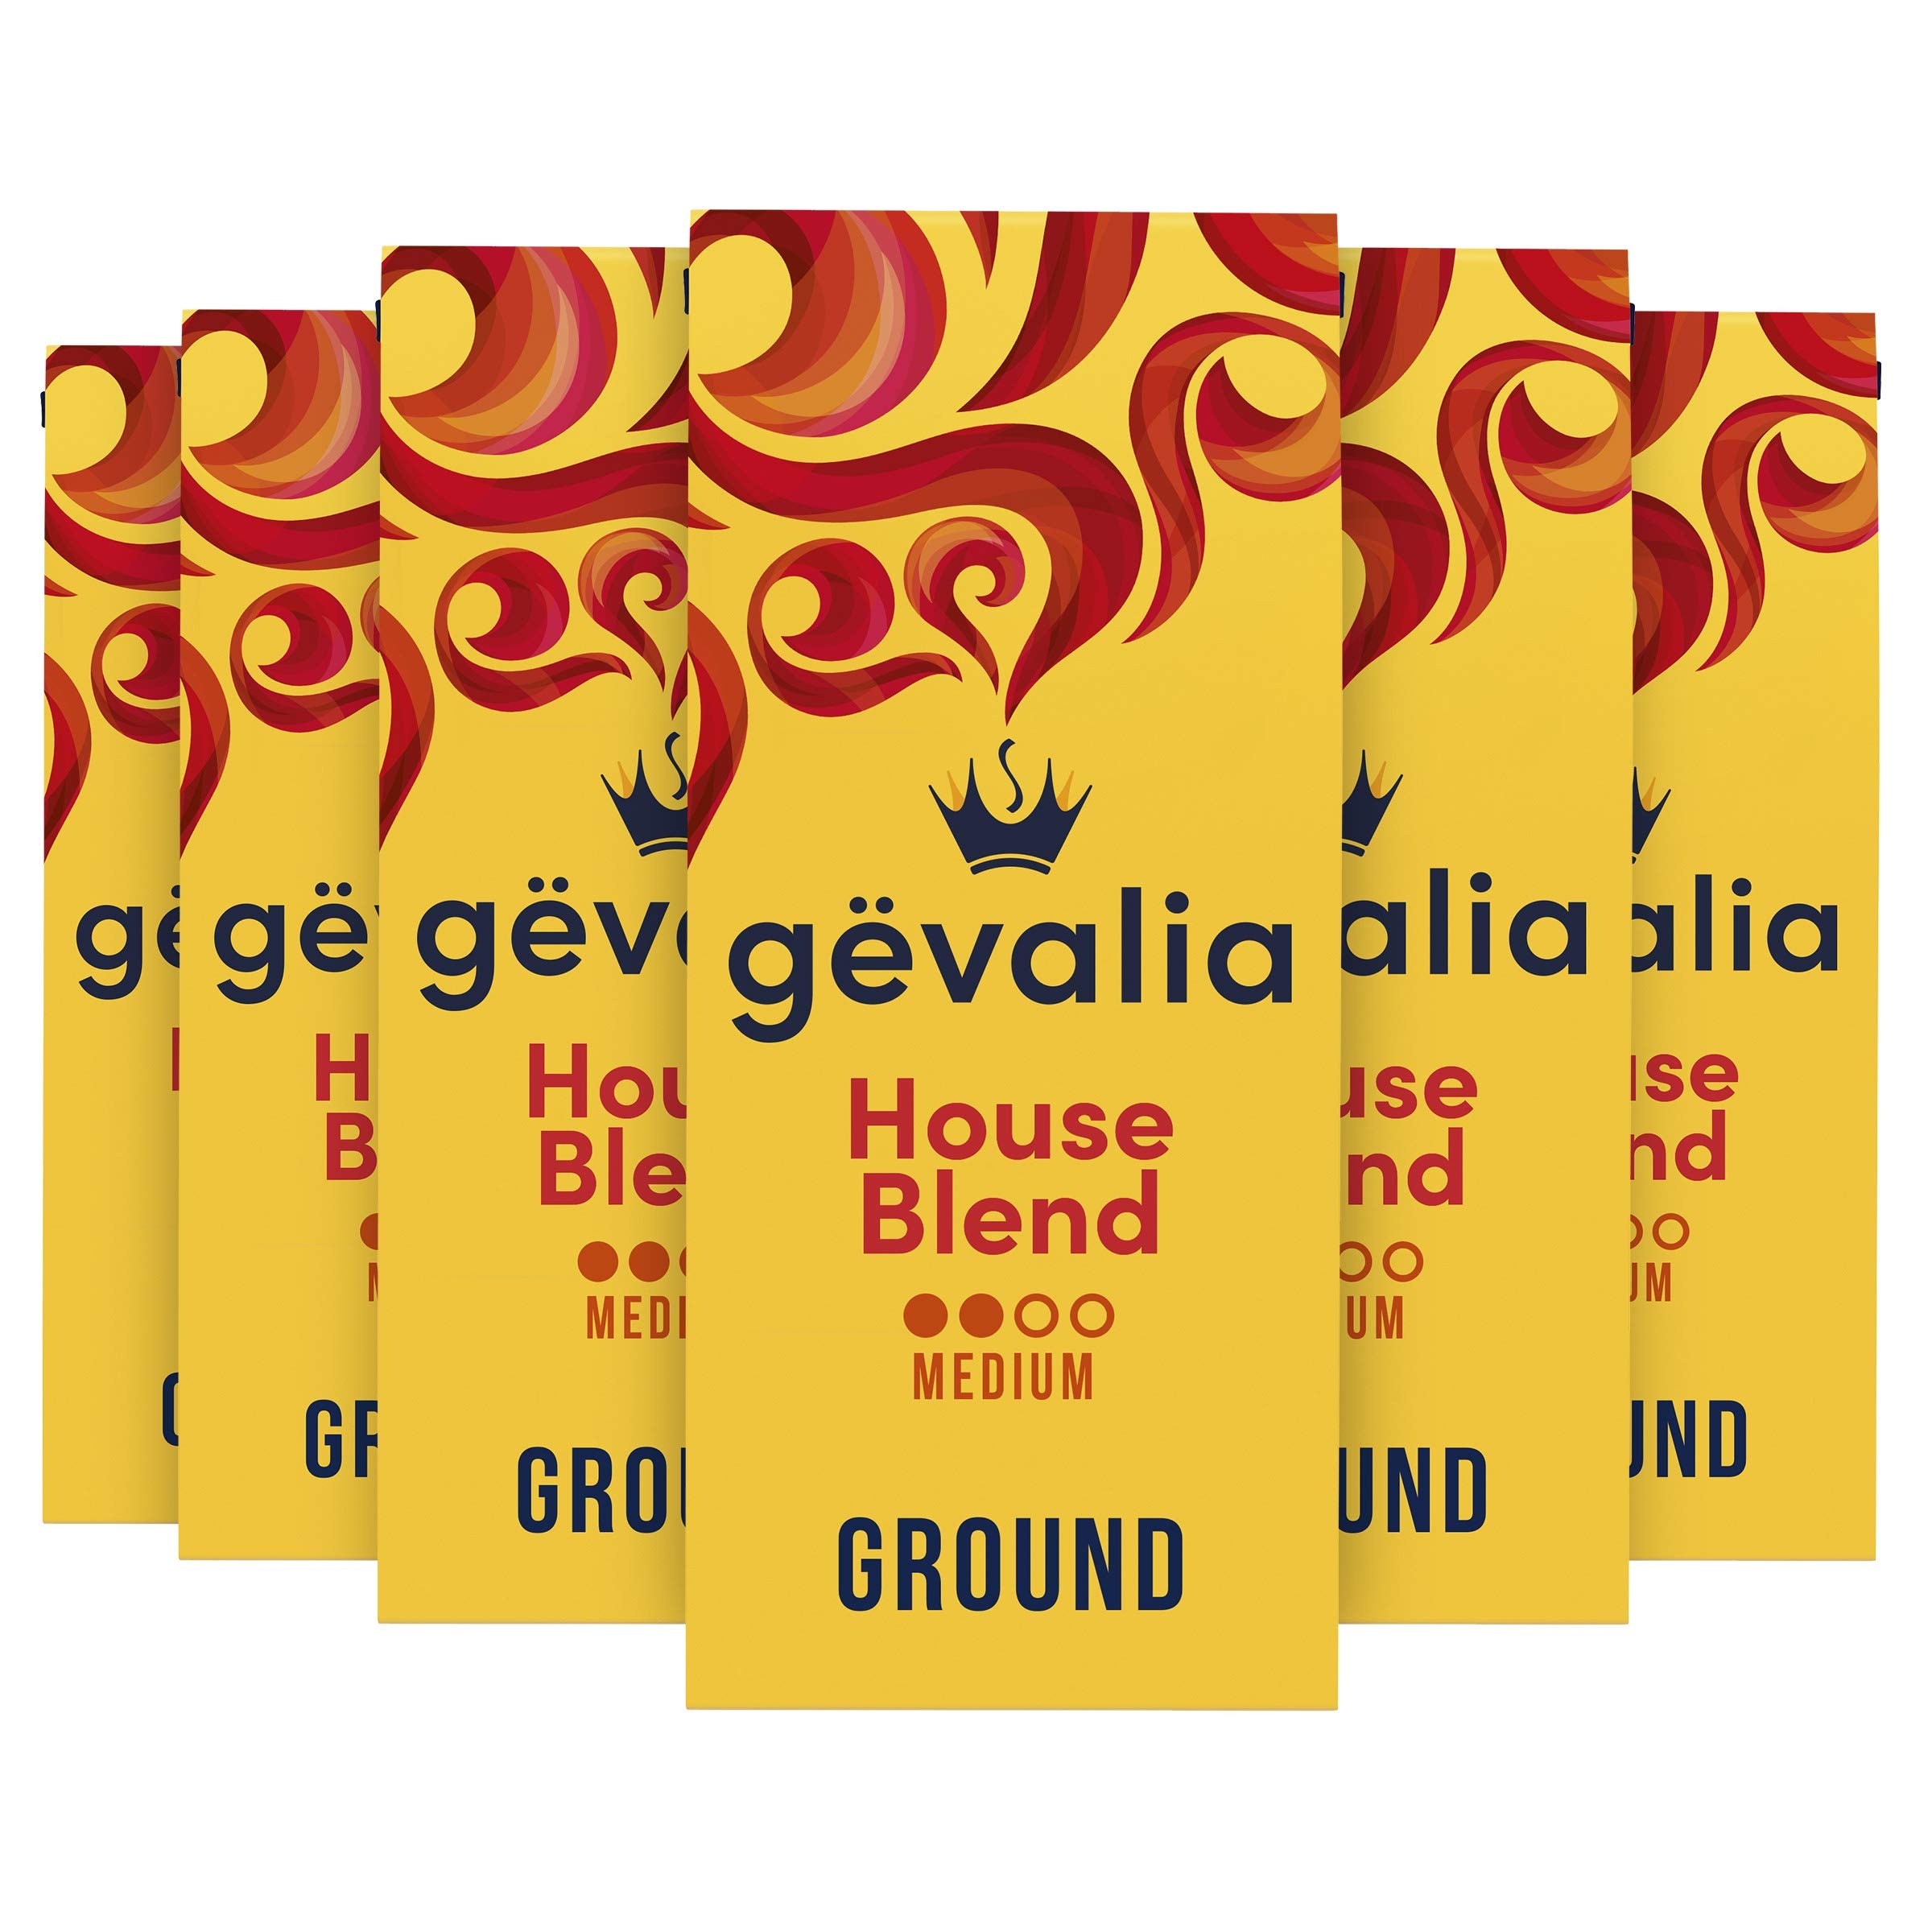
Item Name: Gevalia House Blend Medium Roast Ground Coffee (12 oz Bags, Pack of 6)
Bullet Point 1: Six 12 oz bags of Gevalia House Blend Medium Roast Ground Coffee
Bullet Point 2: Gevalia House Blend Medium Roast Ground Coffee provides the perfect care for the perfect cup
Bullet Point 3: Our bag of House Blend medium roast ground coffee releases an aroma that will fill your home
Bullet Point 4: Each bag is crafted from 100% Arabica coffee beans sourced from around the world
Bullet Point 5: All of our ground coffee bags use slow roasted, snap cooled beans to lock in flavor and aroma
Bullet Point 6: Every bag of medium roast ground coffee is great for those keeping Kosher
Bullet Point 7: Gevalia ground coffee is compatible with all coffee makers
Value: 6.0
Unit: Count

Price: 8.99